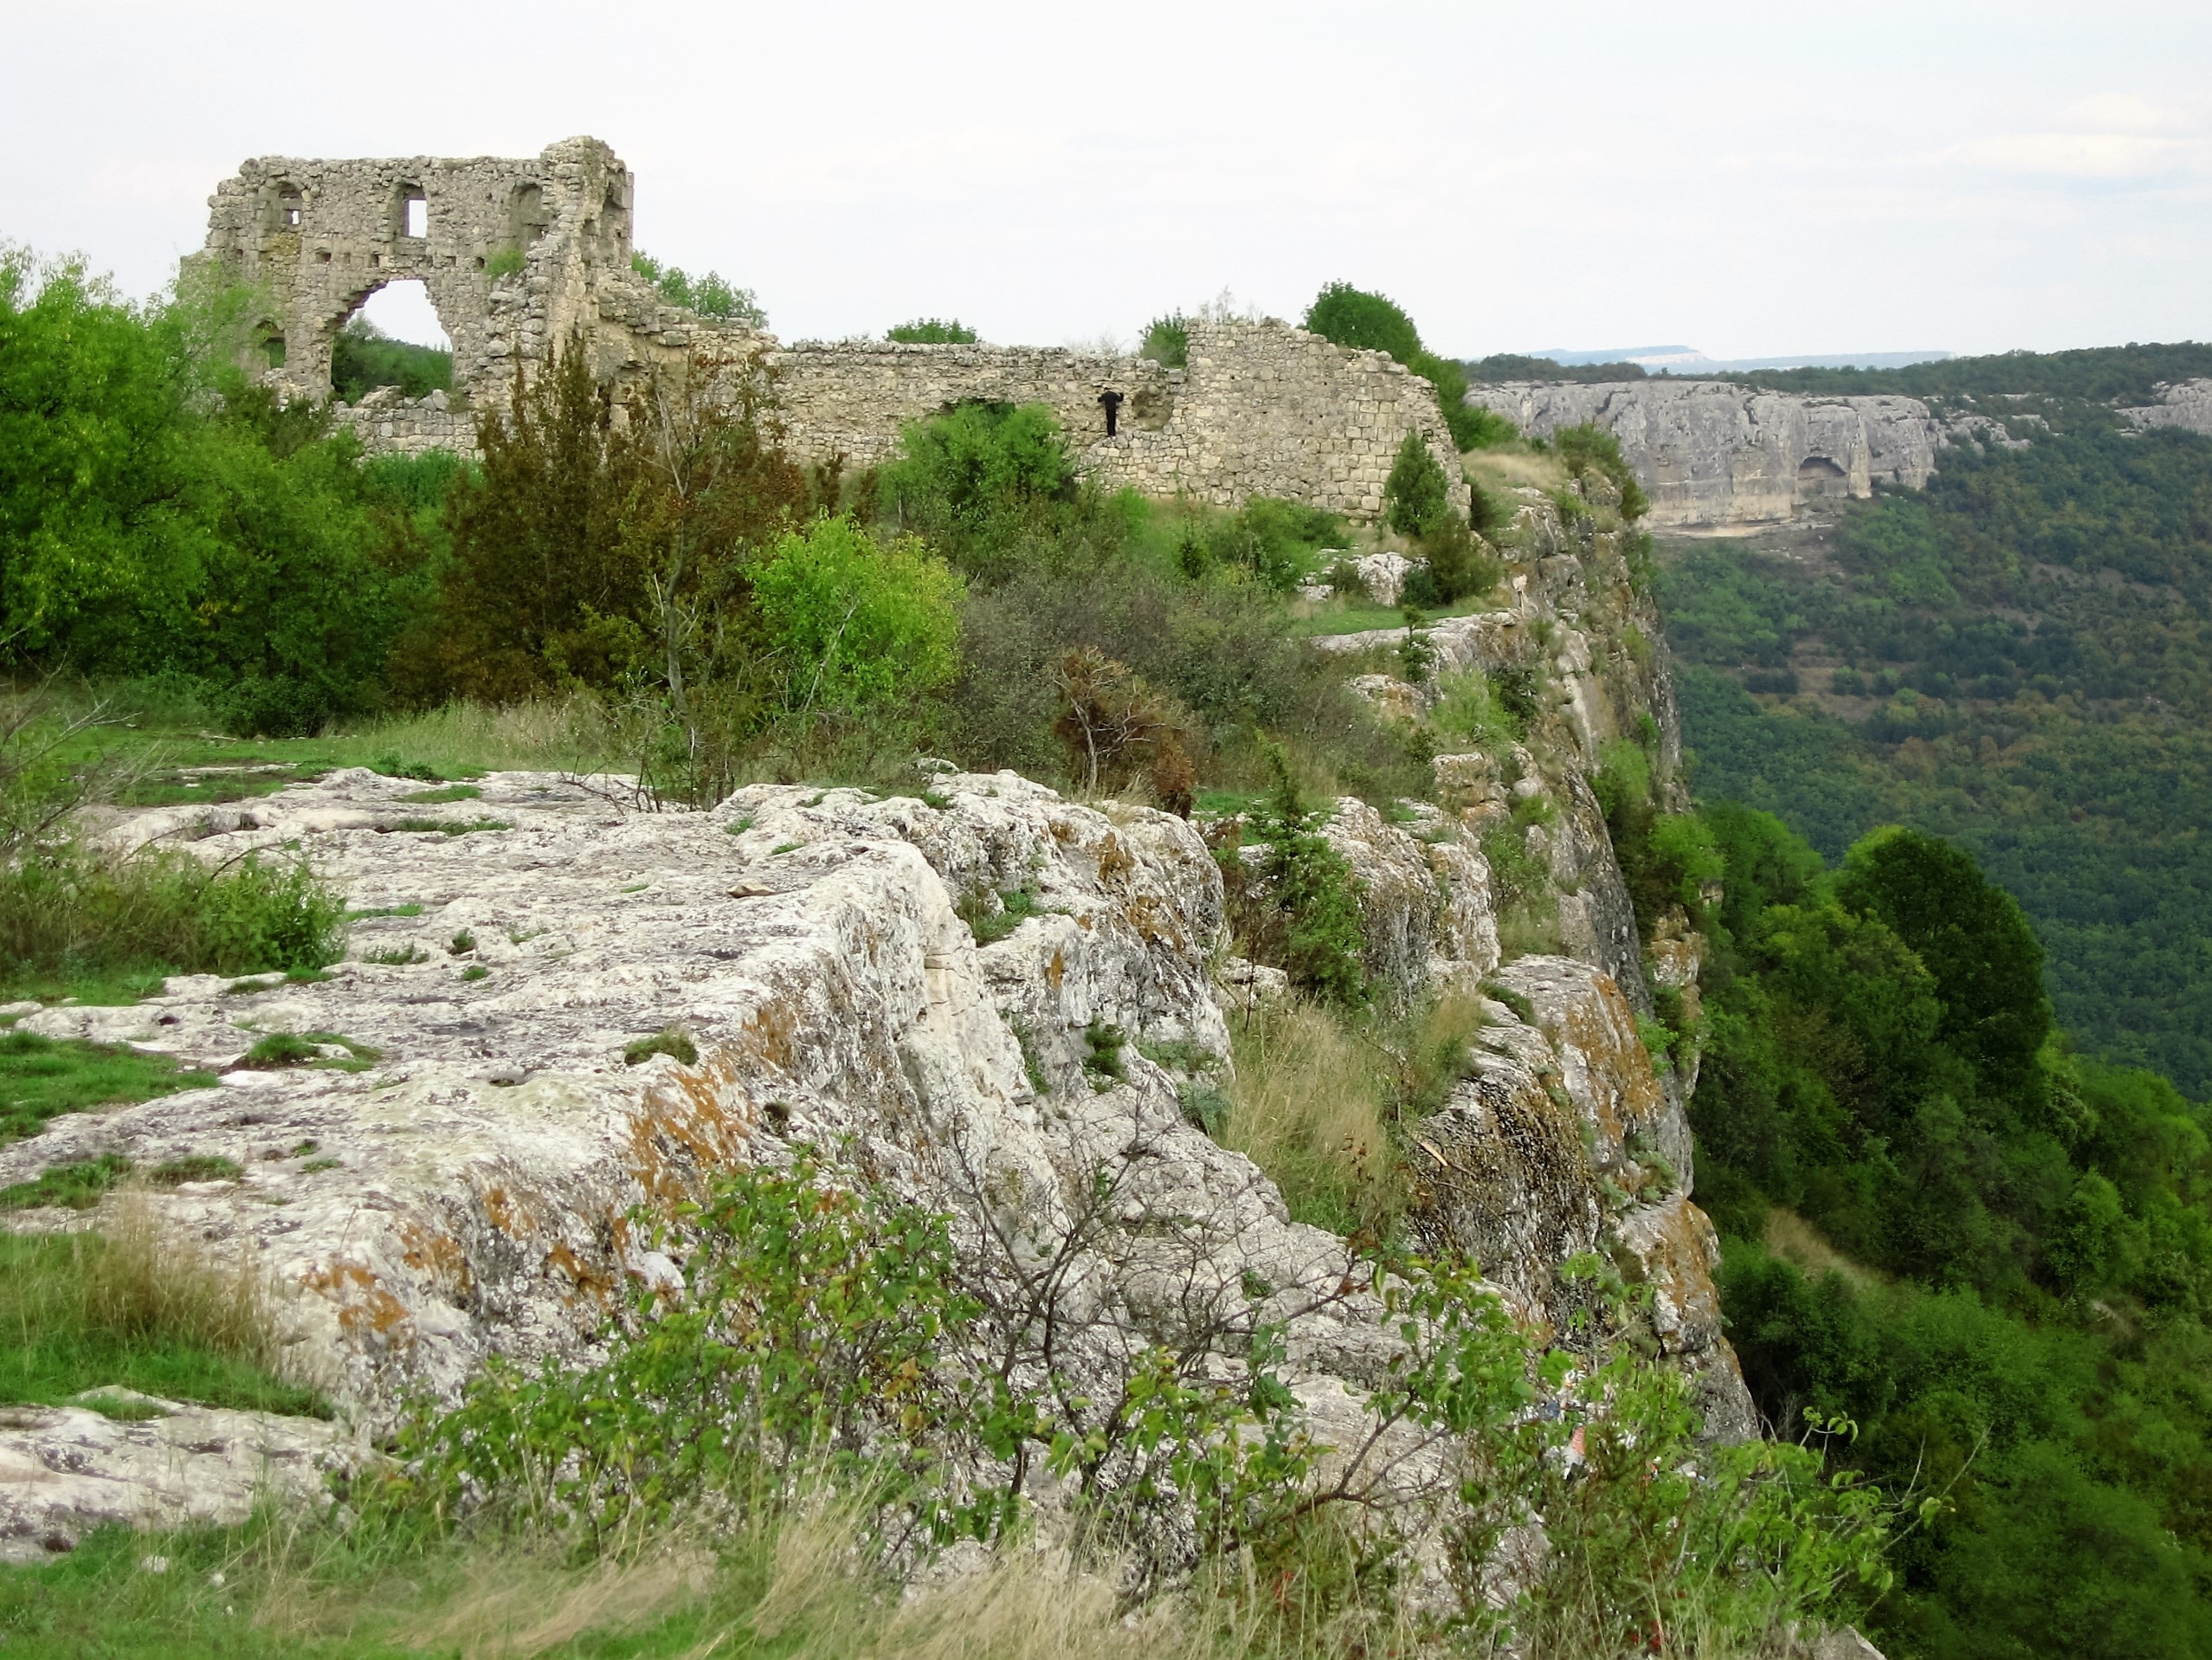
coast, rock, hill, valley, travel, cliff, fortification, terrain, geology, ruins, badlands, monastery, plateau, history, wadi, crimea, tauris, ancient history, geological phenomenon, mangup